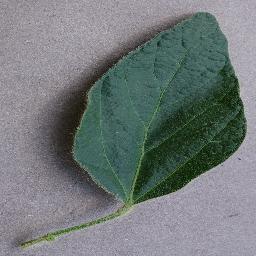
Label: Soybean___healthy